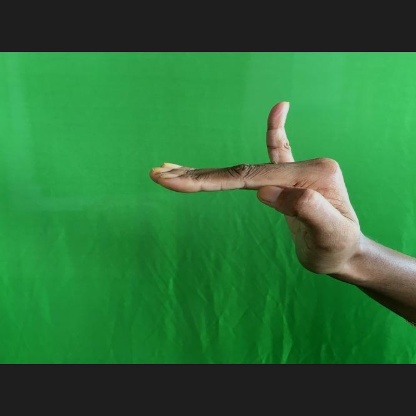
Mudra: Hamsapaksha